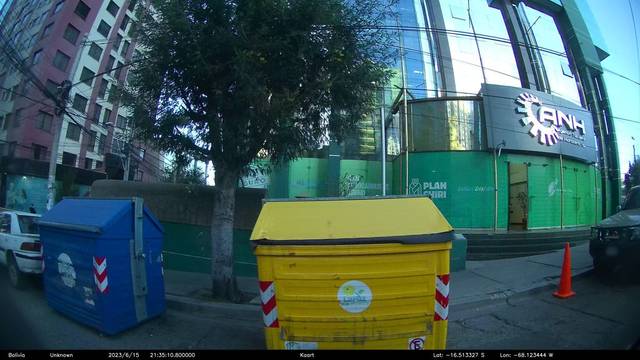
Region: Bolivia
Coordinates: -16.513, -68.123